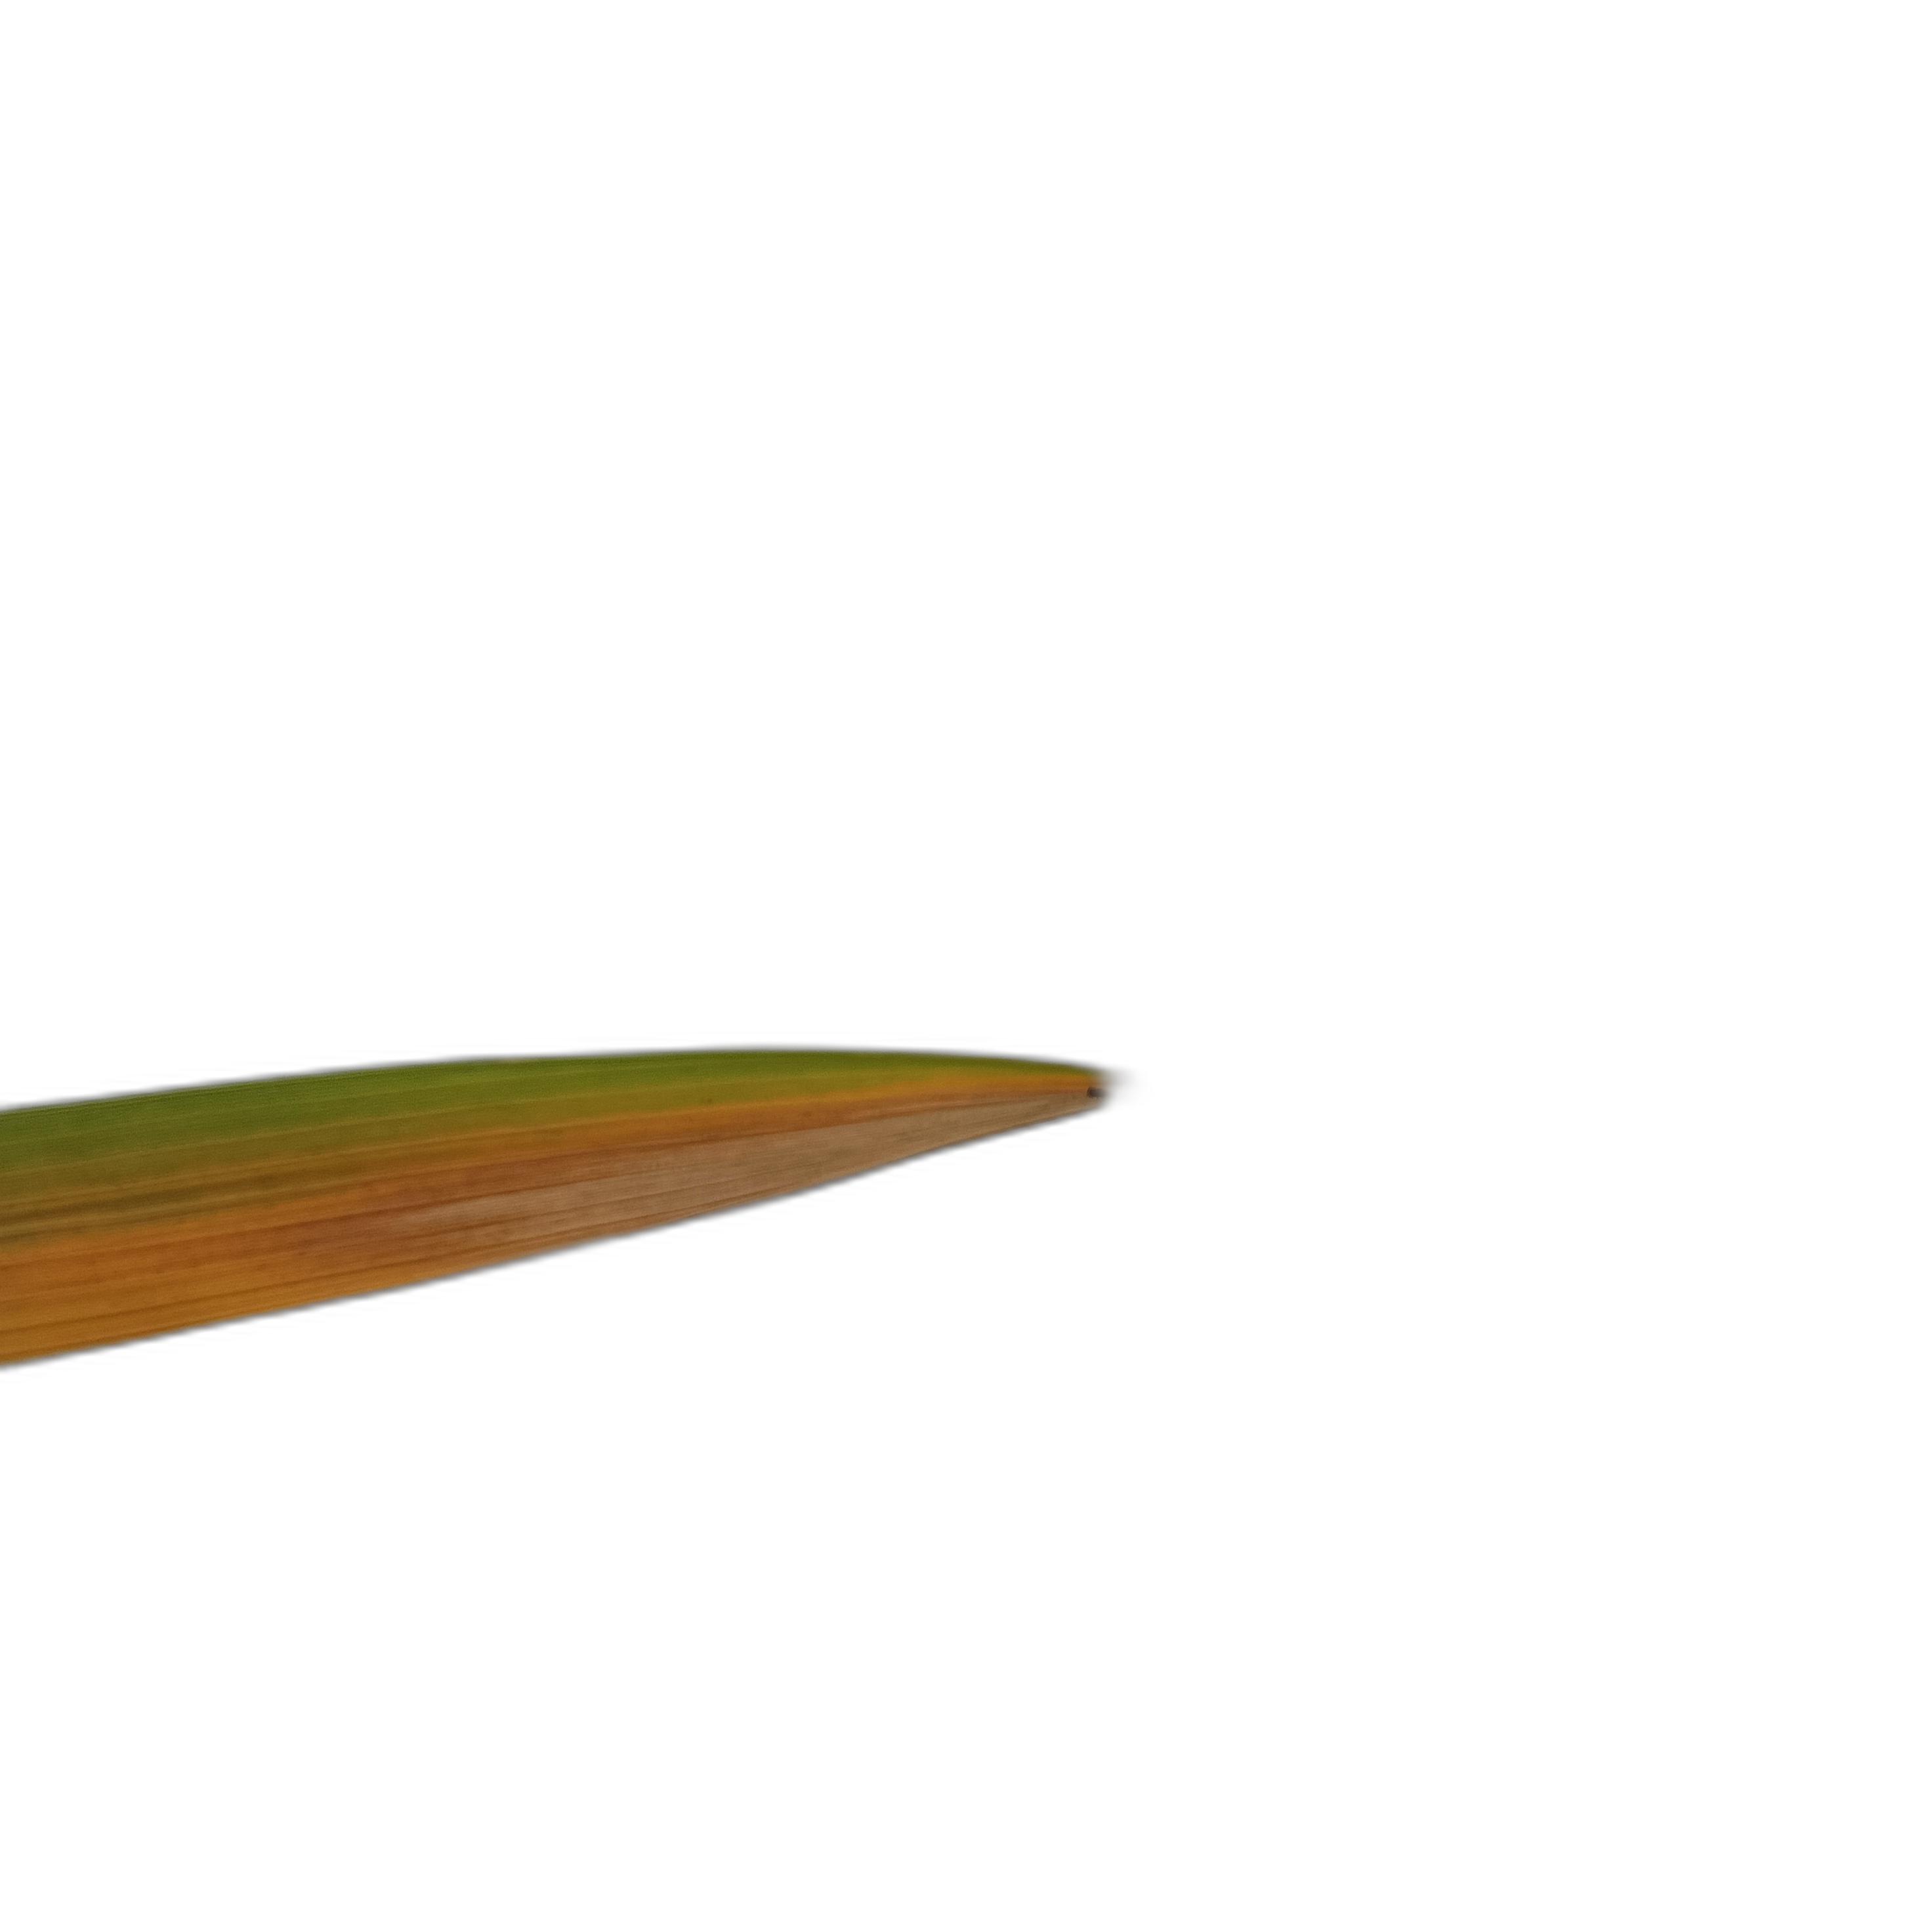
Label: Leaf Scald